Valkyrie Profile (video game)

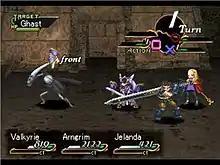
The battle system

"Valkyrie Profile" has a unique turn-based battle system. The two sides wage battle during alternate turns, with the whole party sharing one turn and able to attack simultaneously during that turn. Each enemy is given their own turn and do not combine attacks with one another. Each of the party members is assigned to one of the buttons on the controller (Square, Triangle, Circle, or Cross). Pressing the corresponding button on the player's turn orders that character to attack. Fighters have three character-specific attacks each turn, though weapons can limit how many they can use. Mages cast their preset offensive spells, which builds up their CT (Charge Time). Charge Time replaces MP, decreases slowly on its own, and prevents casting spells when above 0. While a mage's CT decreases, they cannot perform any actions, though there are skills that allow exceptions to this.